William Grenville, 1st Baron Grenville

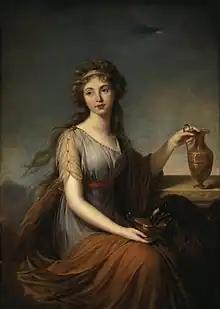
"Anne Pitt as Hebe" by Élisabeth Vigée Le Brun, 1792. Grenville's wife painted just before their marriage

Dropmore House was built in the 1790s for Lord Grenville. The architects were Samuel Wyatt and Charles Tatham. Grenville knew the spot from rambles during his time at Eton College and prized its distant views of his old school and of Windsor Castle. On his first day in occupation, he planted two cedar trees. At least another 2,500 trees were planted. By the time he died, his pinetum contained the biggest collection of conifer species in Britain. Part of the post-millennium restoration is to use what survives as the basis for a collection of some 200 species.